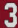
Number: 3